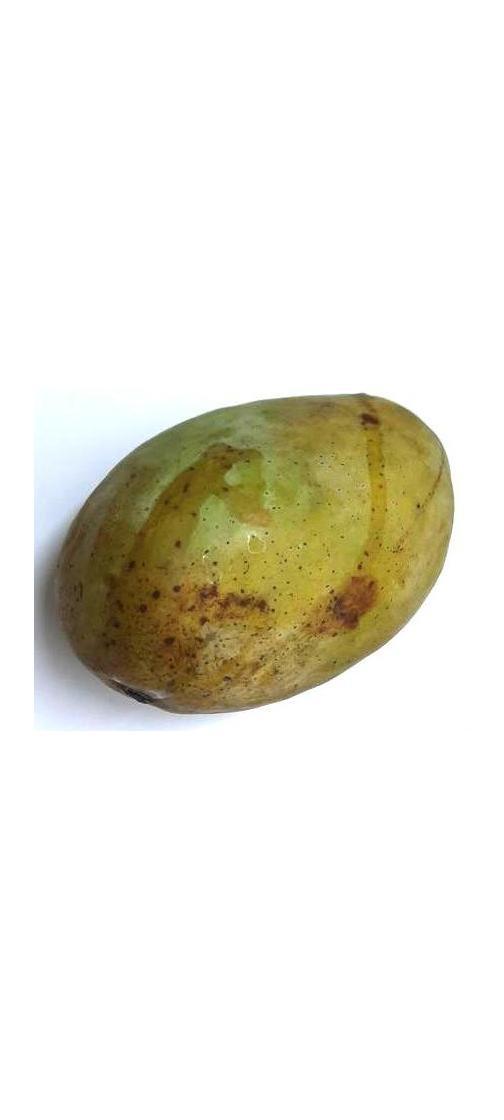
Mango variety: Fazli Classic